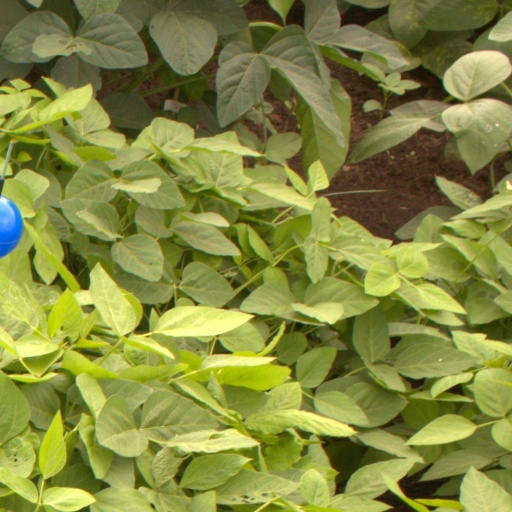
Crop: soybean